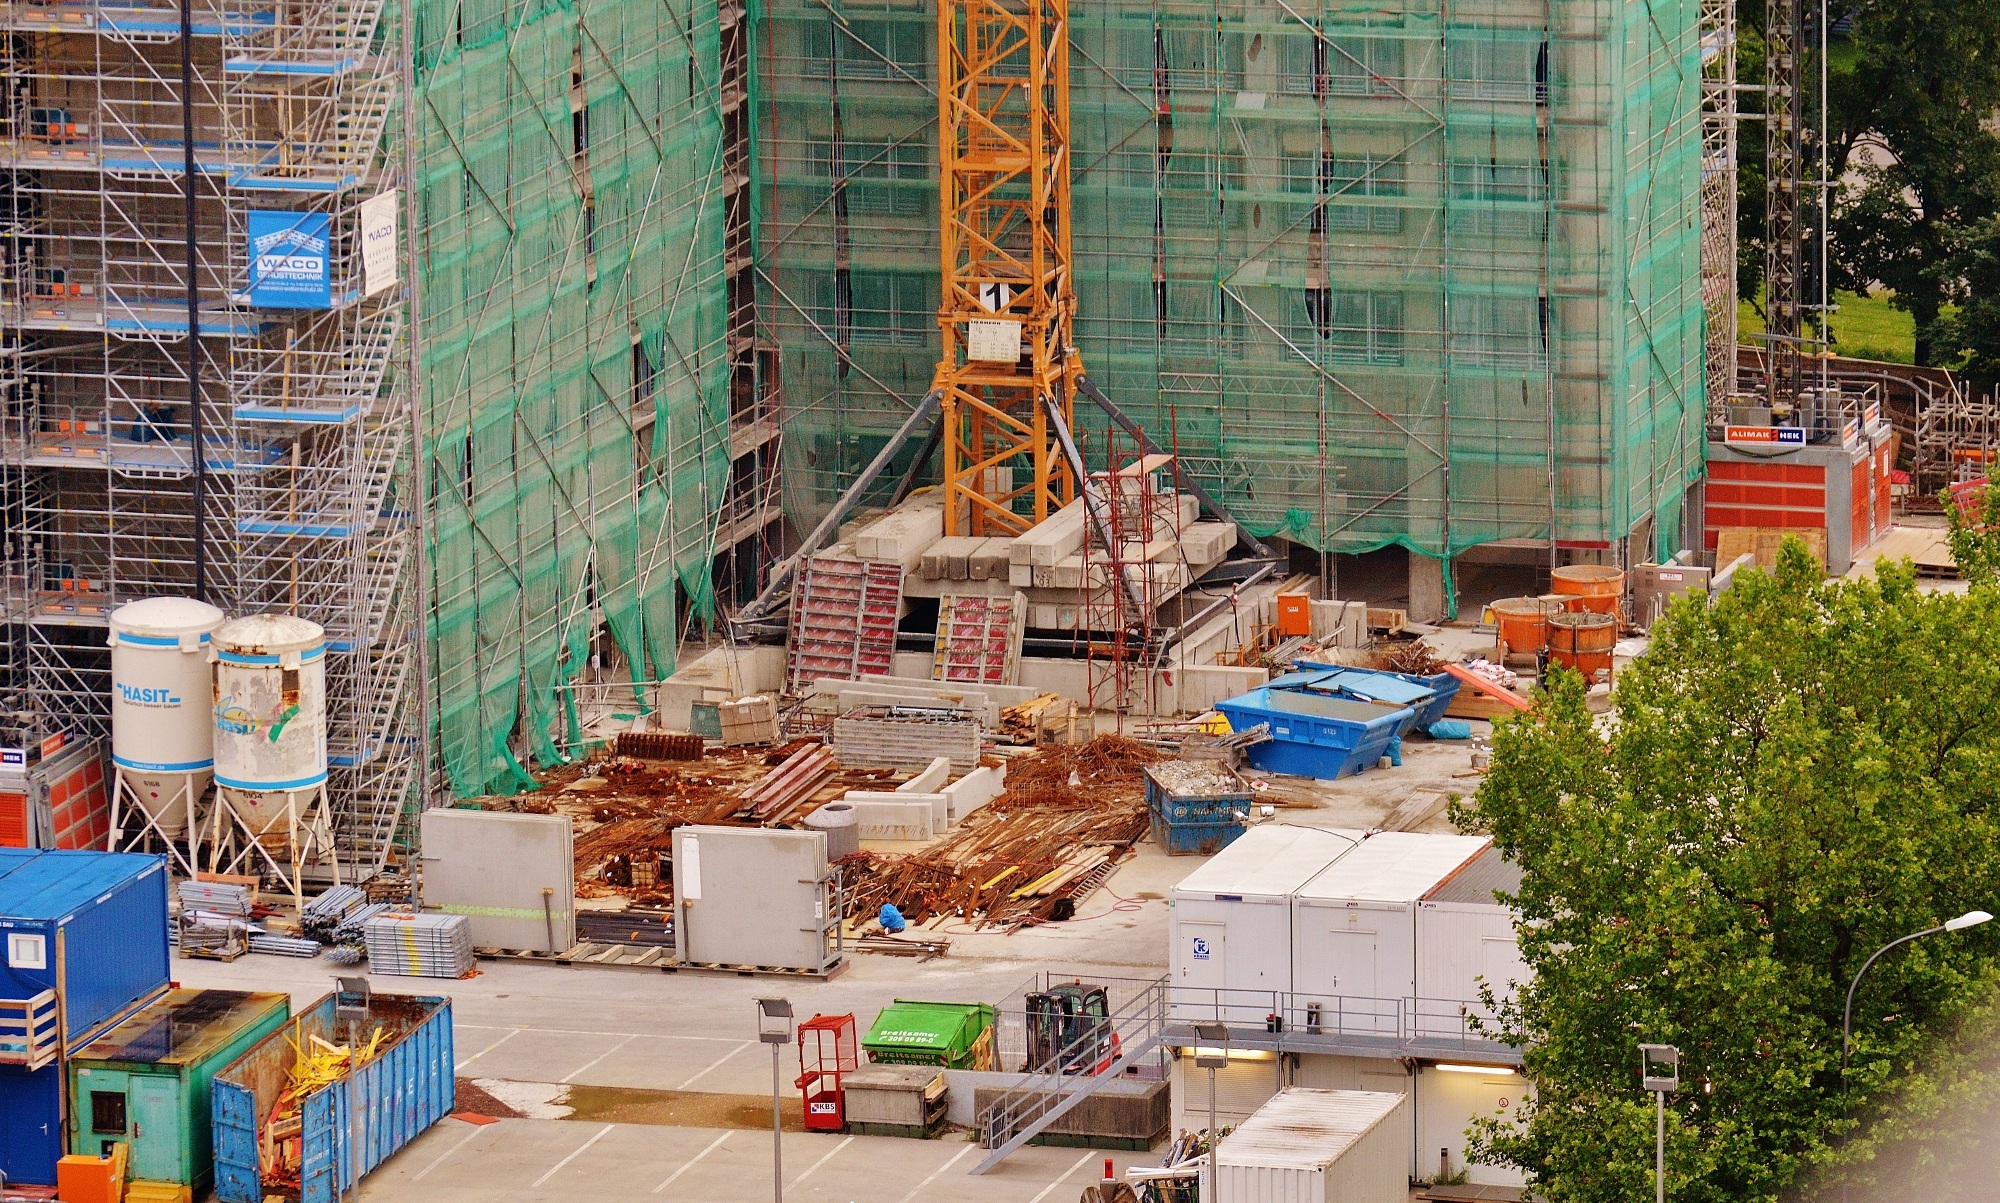
building, city, skyscraper, construction, build, site, neighbourhood, house construction, construction work, urban area, human settlement